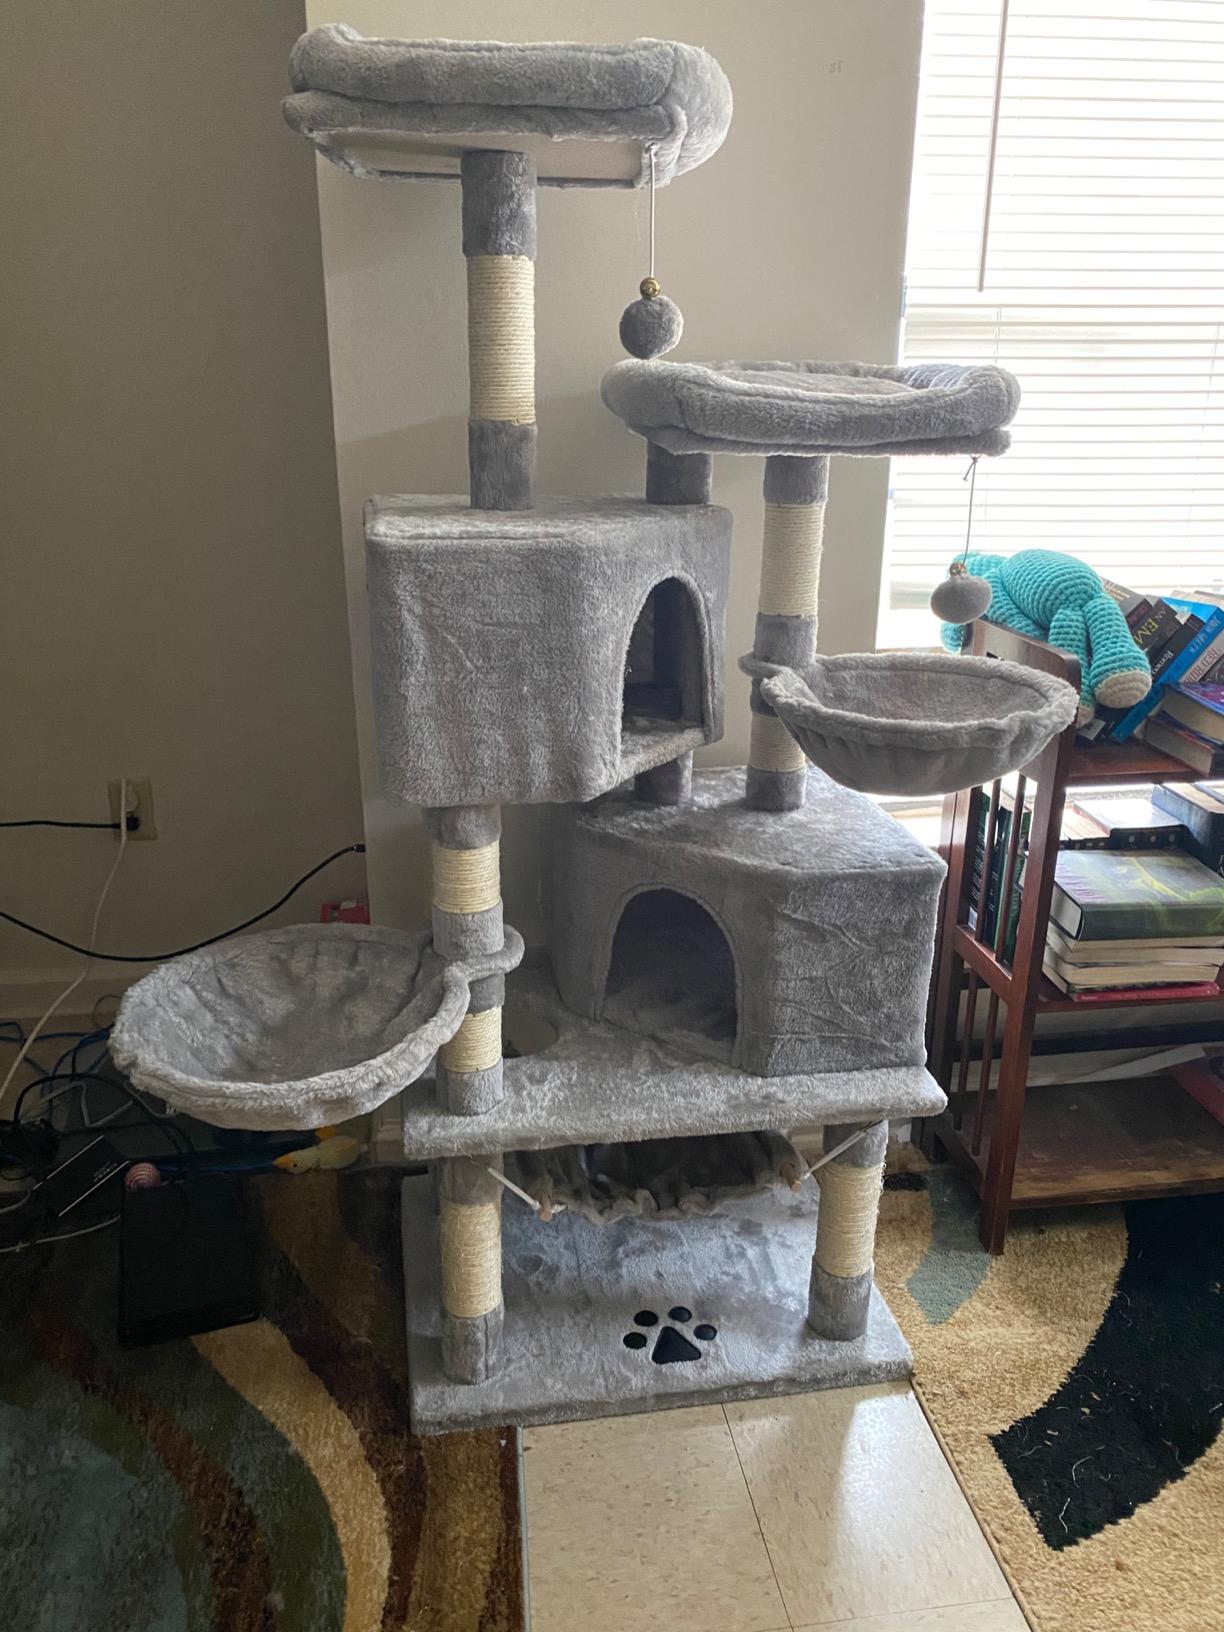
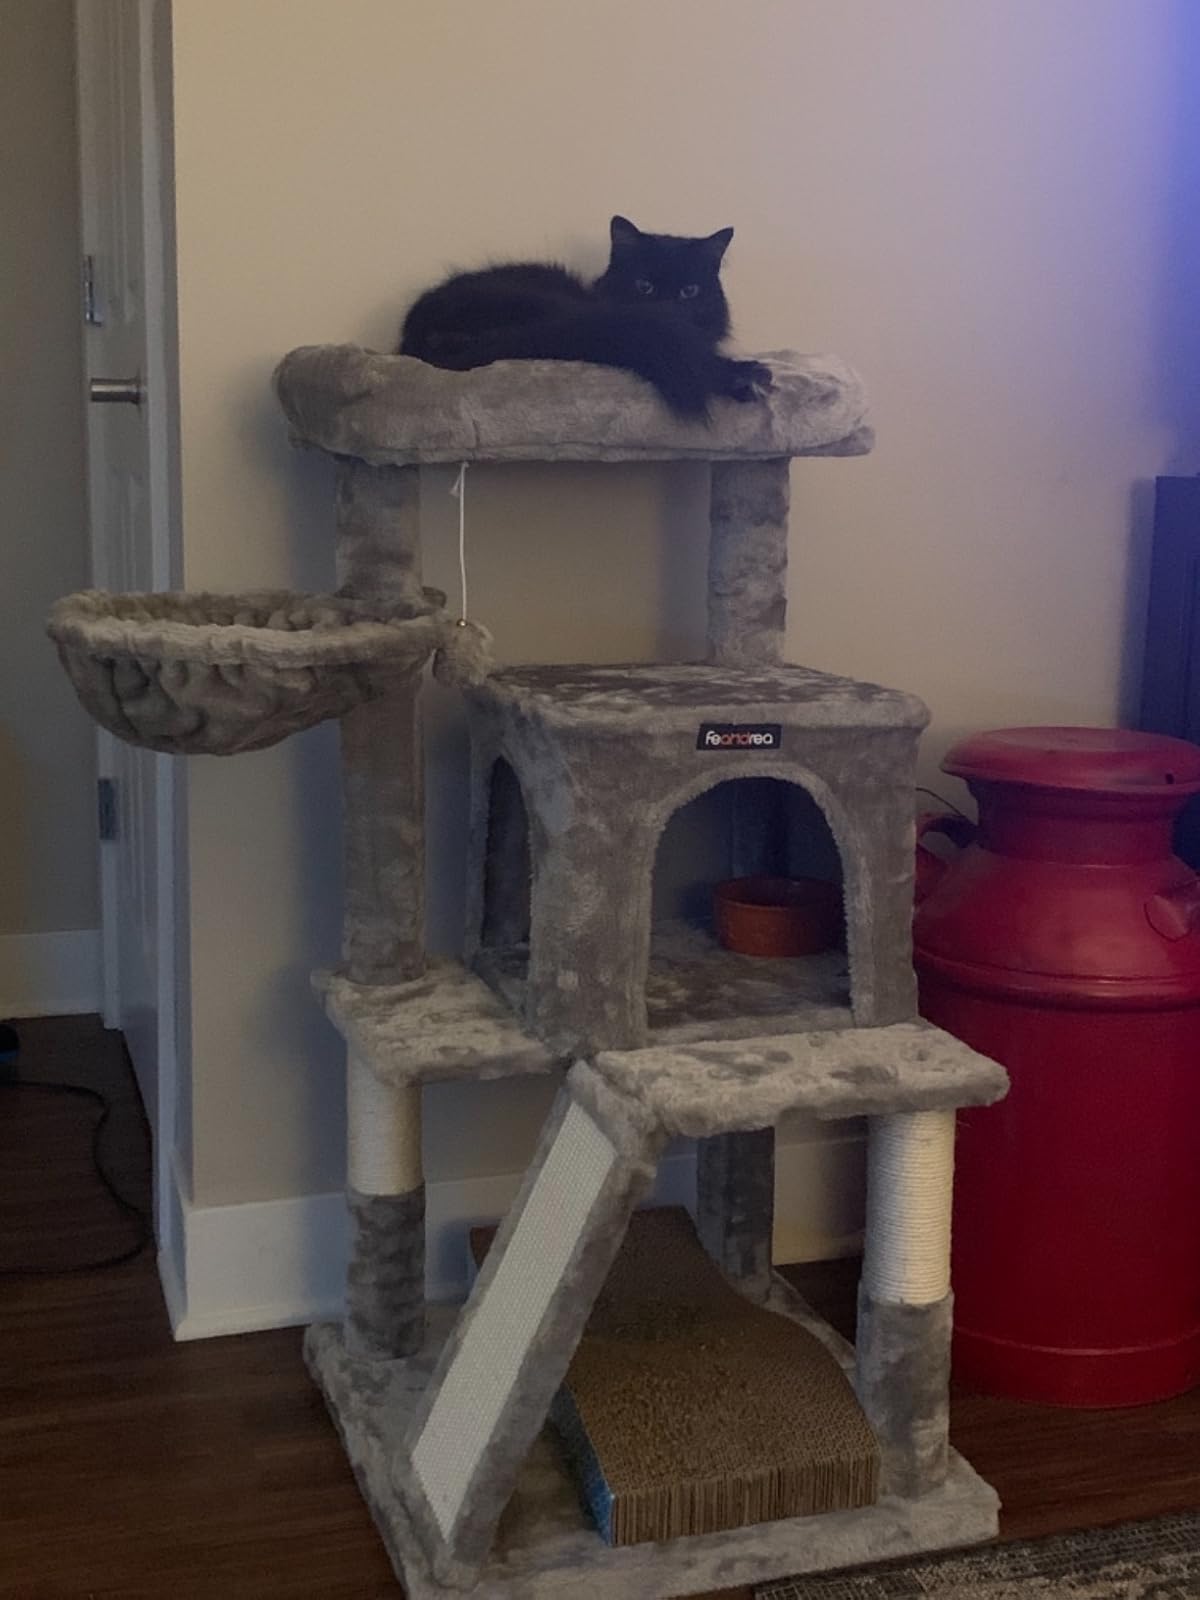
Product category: items_cat tree
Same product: no